Satellite

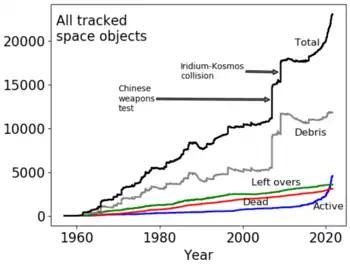
The growth of all tracked objects in space over time<ref name="10.1038/s41550-022-01655-6"></ref>

Earth observation satellites are designed to monitor and survey the Earth, called remote sensing. Most Earth observation satellites are placed in low Earth orbit for a high data resolution, though some are placed in a geostationary orbit for an uninterrupted coverage. Some satellites are placed in a Sun-synchronous orbit to have consistent lighting and obtain a total view of the Earth. Depending on the satellites' functions, they might have a normal camera, radar, lidar, photometer, or atmospheric instruments. Earth observation satellite's data is most used in archaeology, cartography, environmental monitoring, meteorology, and reconnaissance applications. As of 2021, there are over 950 Earth observation satellites, with the largest number of satellites operated with Planet Labs.